Brandon McManus

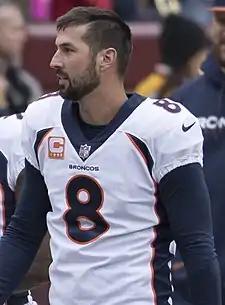
McManus with the Denver Broncos in 2017

Brandon Tyler McManus (born July 25, 1991) is an American professional football kicker for the Green Bay Packers of the National Football League (NFL). He was a member of the Denver Broncos and their Super Bowl 50 championship team. He played college football for the Temple Owls and was signed by the Indianapolis Colts as an undrafted free agent in 2013. McManus has also been a member of the New York Giants, Jacksonville Jaguars, and Washington Commanders.